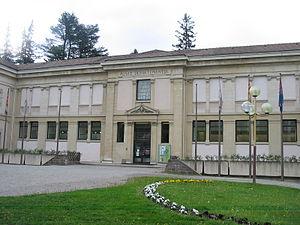
Musée départemental de Gap (05).
Gap est une commune française située dans la région Provence-Alpes-Côte d'Azur, chef-lieu du département des Hautes-Alpes. La ville est historiquement rattachée au Dauphiné. Ses habitants sont appelés les Gapençais.
Léon Olphe-Galliard, né Victor Aimé Léon Olphe-Galliard à Lyon le 27 octobre 1825 et mort à Hendaye le 2 février 1893, est un ornithologue, collectionneur et donateur français.
Les Caturiges étaient un petit peuple celte, dont le territoire alpin se situait dans la vallée de la Durance. Leur capitale était Eburodunum, situé à l’emplacement de l’actuelle ville d’Embrun. L’ethnonyme signifie les « rois du combat ». Selon Venceslas Kruta, ils étaient clients des Voconces dont ils étaient voisins.